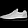
Label: Sneaker